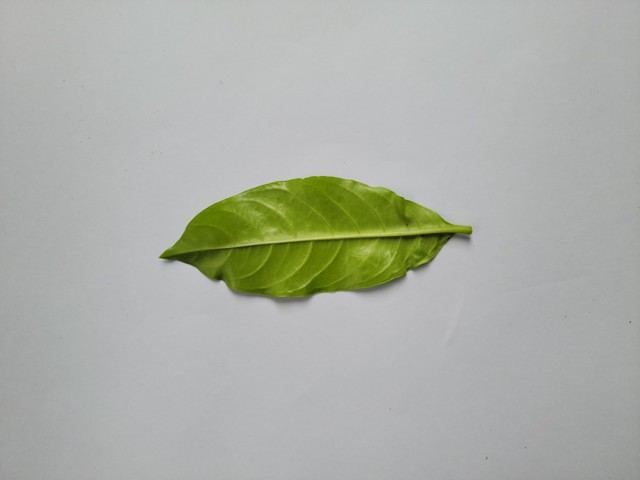
Plant: sarpagandha